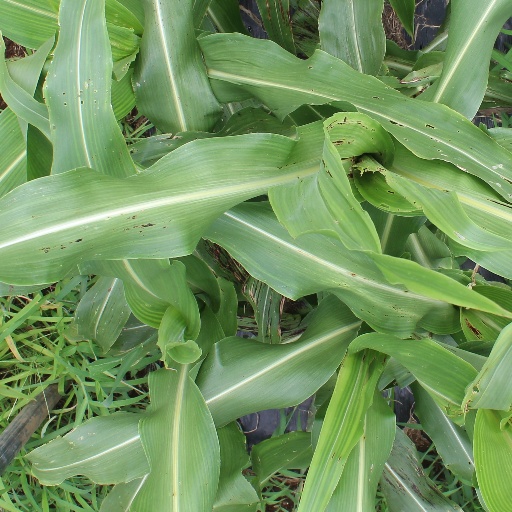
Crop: sorghum